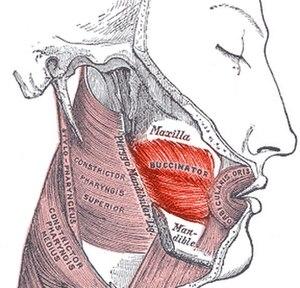
Le muscle buccinateur est un muscle profond de la joue. Il a la forme d'un rectangle. Il s'insère sur l'os maxillaire dans l'os alvéolaire en haut et l'os mandibule dans l'os alvéolaire et la crête buccinatrice en bas. Il est innervé sensitivement par le nerf buccal, branche du nerf mandibulaire, et permet lors de sa contraction de vider le contenu de la bouche.